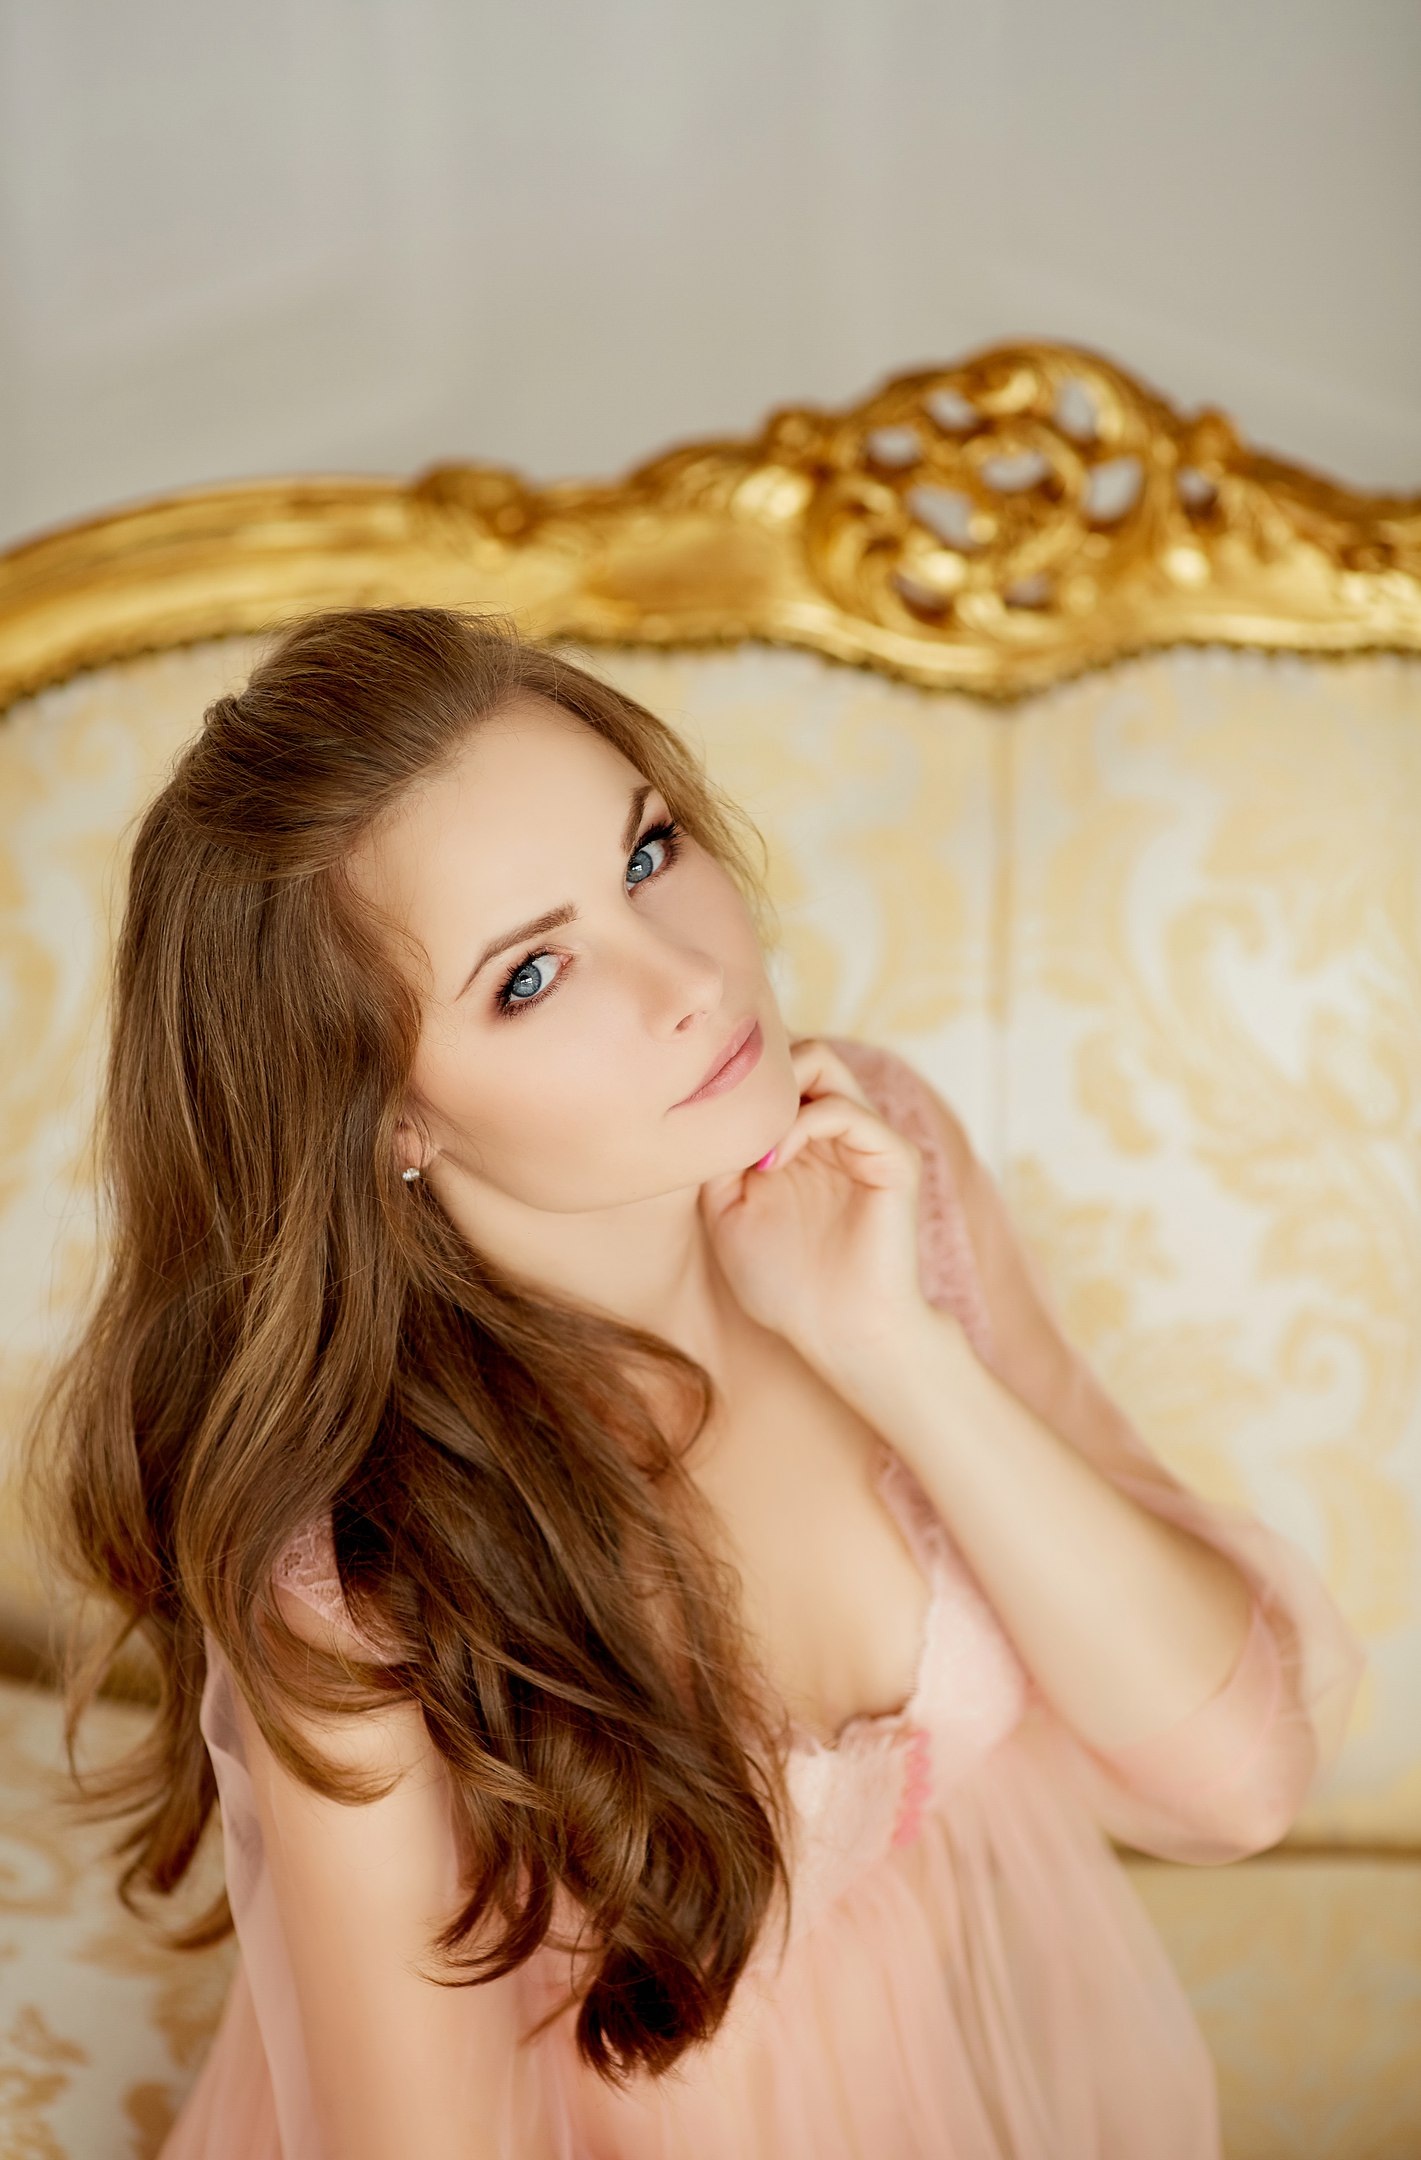
hand, girl, hair, photography, portrait, model, clothing, hairstyle, long hair, lingerie, girls, dress, beauty, sexy, blond, twins, blue eyes, photo shoot, brown hair, portrait photography, undergarment, art model, nightgown